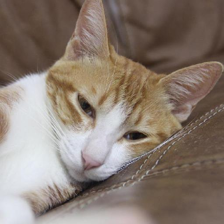
Label: animals